Oleksandr Moroz

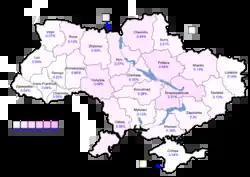

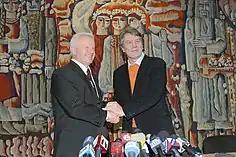
Moroz (left) an Viktor Yushchenko, 2004.

In the 2004 presidential election, Moroz was nominated by the Socialist Party which he has chaired since 1991. He won third place with 5.81% of the vote. As a long-time leader of anti-Kuchma forces, Moroz quickly announced his support for Viktor Yushchenko's presidential bid against Kuchma's Prime Minister Viktor Yanukovych, thus making Yushchenko the favourite to win in round two. That Yushchenko did not win despite this endorsement was used to argue that there was election fraud in the run-off.